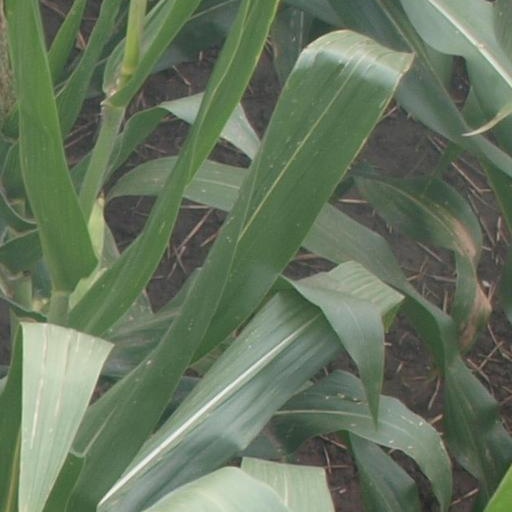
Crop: maize; corn